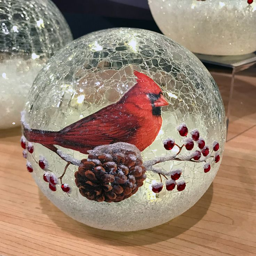
check out the deal on lighted glass cardinal - inch battery operated at battery operated candles